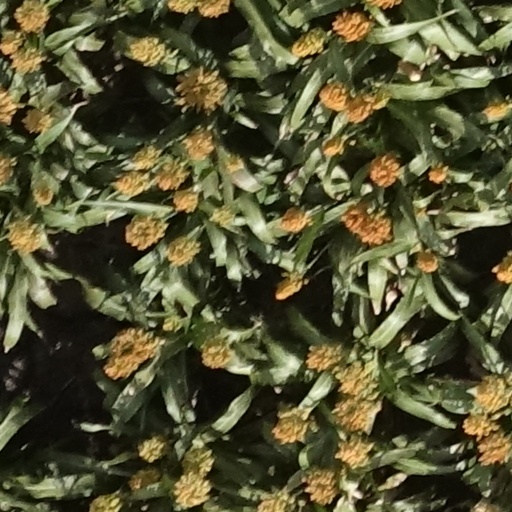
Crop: sorghum